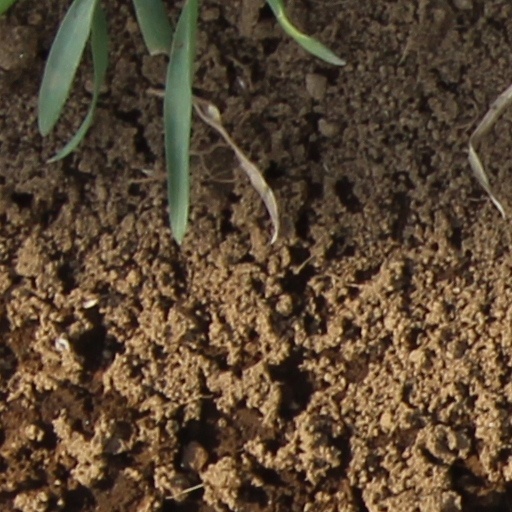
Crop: wheat